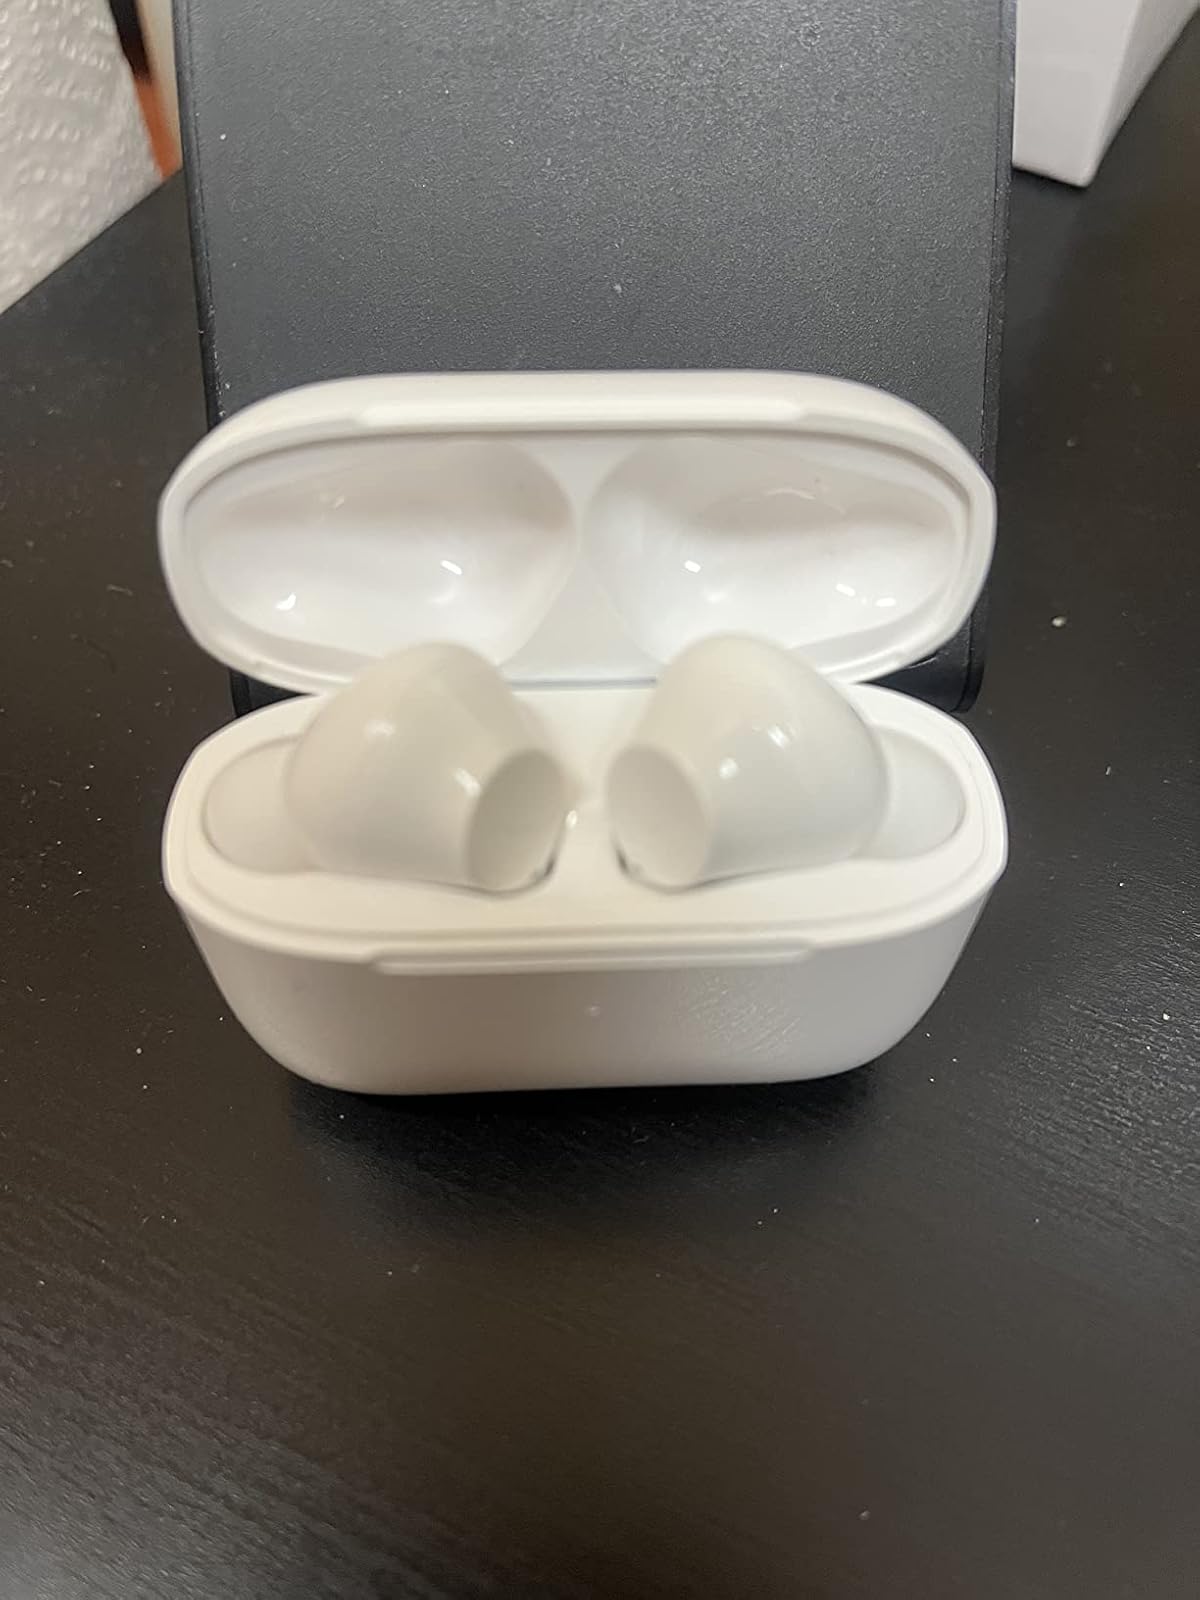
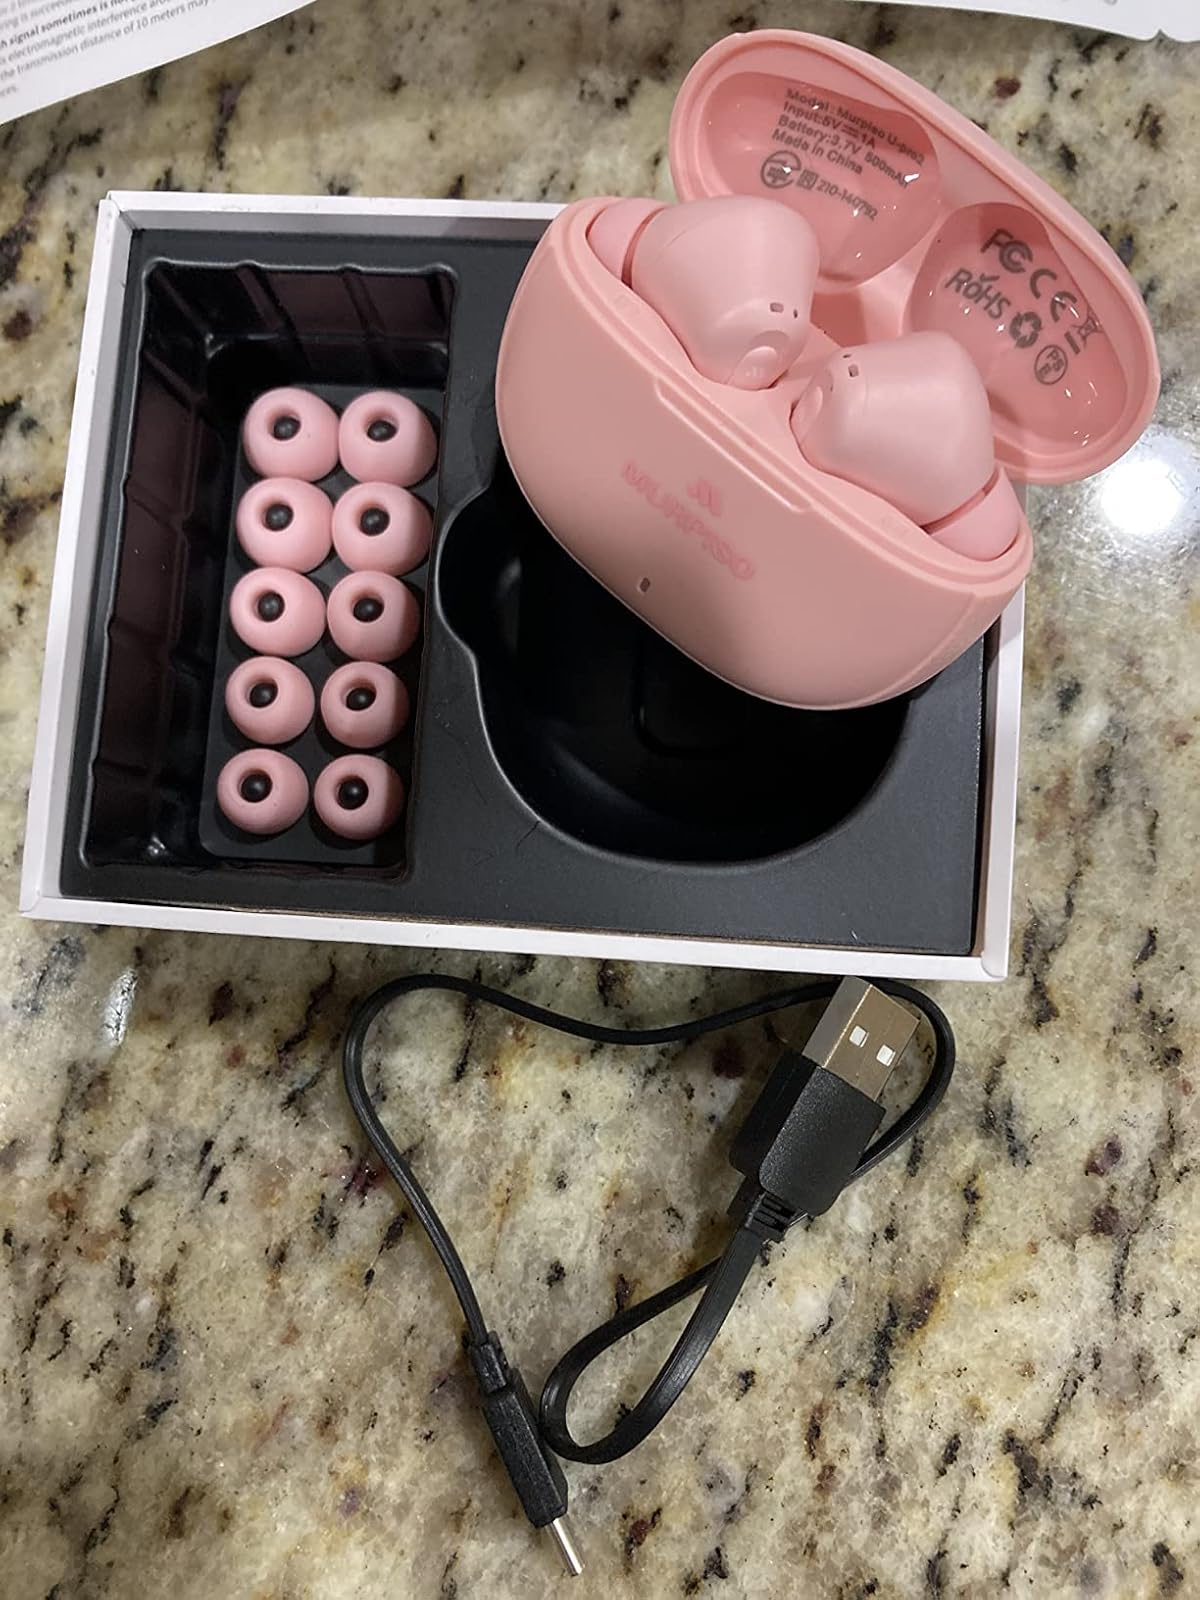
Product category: earbuds
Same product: no